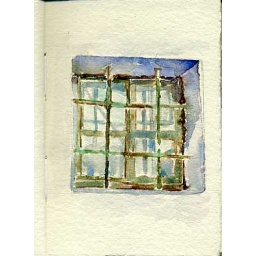
window in an old house on a Greek island